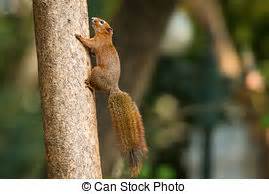
Label: squirrel